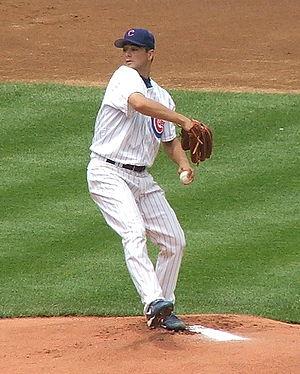
Theodore Roosevelt Lilly est un lanceur gaucher des Ligues majeures de baseball. Il compte deux sélections au match des étoiles. Lilly est présentement agent libre.